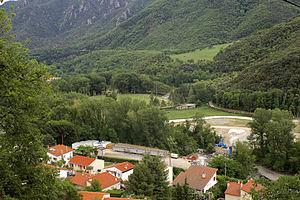
Vue du chantier de reconstruction du pont de Can Bia, à Arles-sur-Tech, depuis la route de Corsavy.
Le pont de Can Bia est un pont routier situé à Arles-sur-Tech, dans le département français des Pyrénées-Orientales. Situé en amont du village, il permet de relier celui-ci à la rive droite du Tech, auparavant accessible uniquement par un radier. Il succède à d'autres ponts, situés dans la même zone, également appelés pont de Can Bia, et qui ont été détruits au cours du XXᵉ siècle.